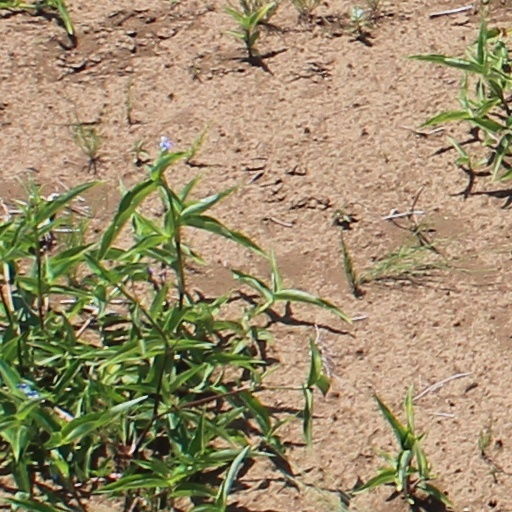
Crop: wheat